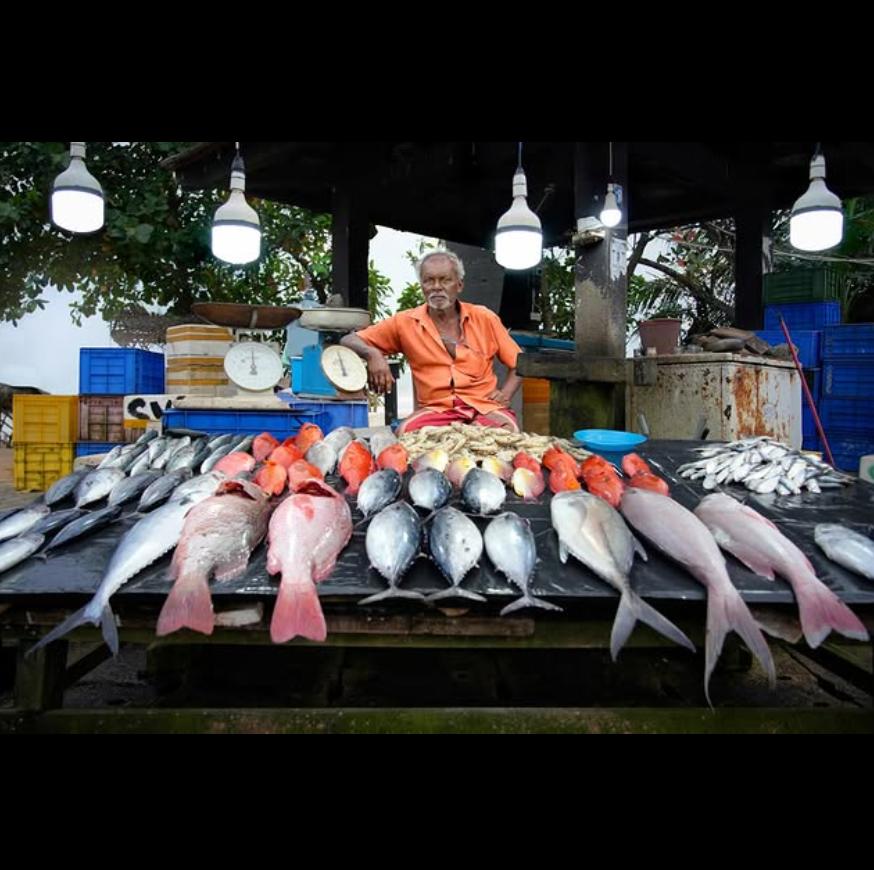
Mwanaume huyu akiwa amekaa huku amevalia shati ya rangi ya [cs]orange[cs]. Kando yake kukiwa na samaki aina tofauti tofauti ikiwemo [cs]tilapia[cs]. Huku juu kukiwa zina taa zinawaka. Ikiwa na banda limetengenezwa  kutumia mbao.